Leon Trotsky

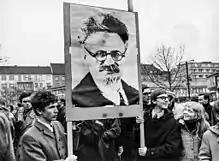
West German students holding a placard of Trotsky during protests in 1968

In late 1939, Trotsky agreed to appear as a witness before the Dies Committee of the U.S. House of Representatives, a precursor to the House Committee on Un-American Activities. Representative Martin Dies Jr., the committee chairman, sought the suppression of the American Communist Party. Trotsky intended to use the forum to expose NKVD activities against him and his followers. He also planned to argue against suppressing the American Communist Party and to call for transforming World War II into a world revolution. Many supporters opposed his appearance. When the committee learned the nature of Trotsky's intended testimony, it refused to hear him, and he was denied a U.S. visa. The Communist Party of the Soviet Union immediately accused Trotsky of being paid by oil magnates and the Federal Bureau of Investigation (FBI).